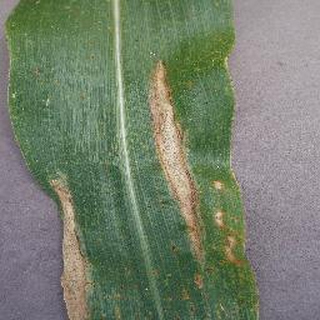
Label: corn_northern_leaf_blight